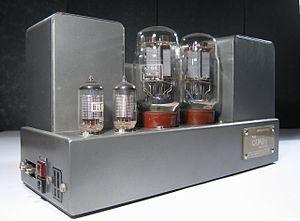
QUAD est une marque britannique de haute-fidélité.